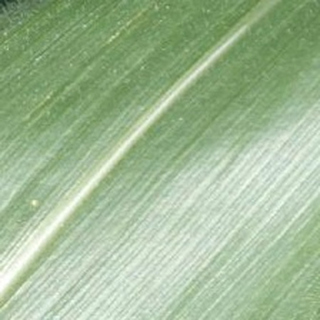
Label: healthy_corn